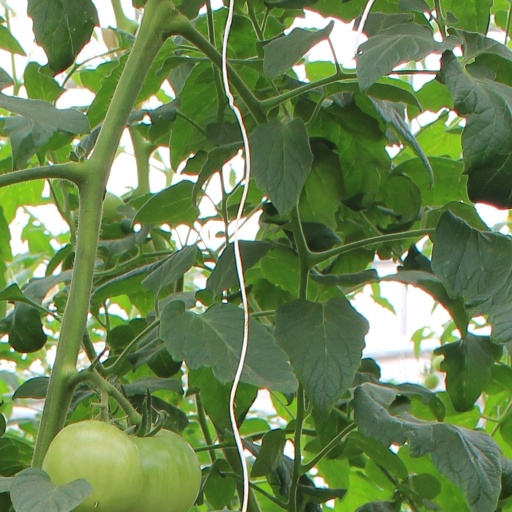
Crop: tomato